Warren Christopher

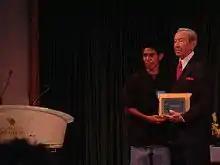
Warren Christopher presenting the scholarship named for him in 2004

Former Secretaries of State James Baker and Christopher served as Co-Chairs of the Miller Center's National War Powers Commission. Baker and Christopher testified on March 5 before the House Foreign Affairs Committee about the War Powers Consultation Act of 2009 – the statute that the Commission unanimously recommended in its July 2008 report. The statute is designed to replace the War Powers Resolution of 1973 and provide for more meaningful consultation between the President and Congress on matters of war.